Fire Escape in the Sky: The Godlike Genius of Scott Walker

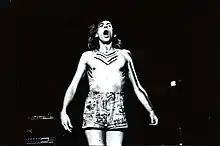
Julian Cope in the 1980s

By 1981, Walker's solo material was out of print and unavailable, and had become obscure and overlooked; Bob Stanley wrote that Walker's solo work "was remembered, if at all, as a brief postscript to the Walker Brothers' hit run." The record label trend of re-issuing previously released material was in its infancy at the turn of the 1980s, with hits compilations gaining popularity but groundbreaking compilations of material by such bands as the Action, Merseybeats, Big Three and Creation only having just been released.